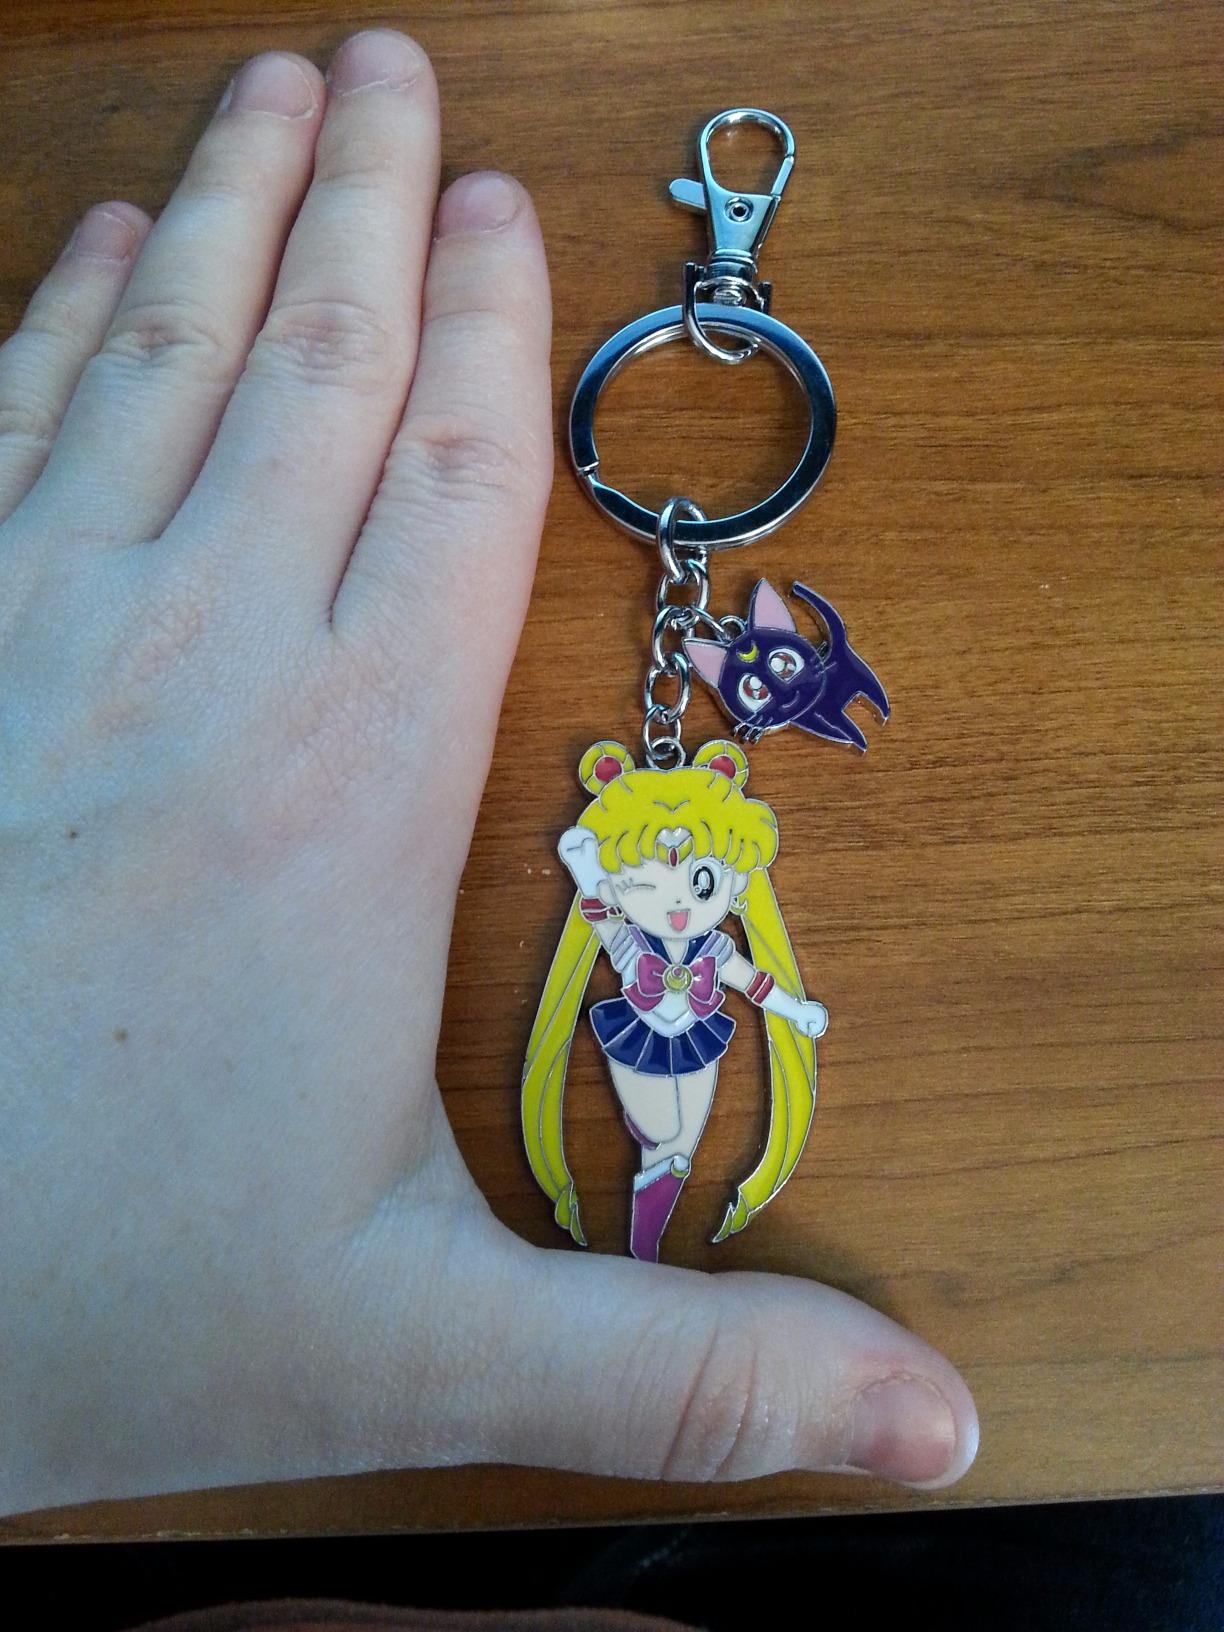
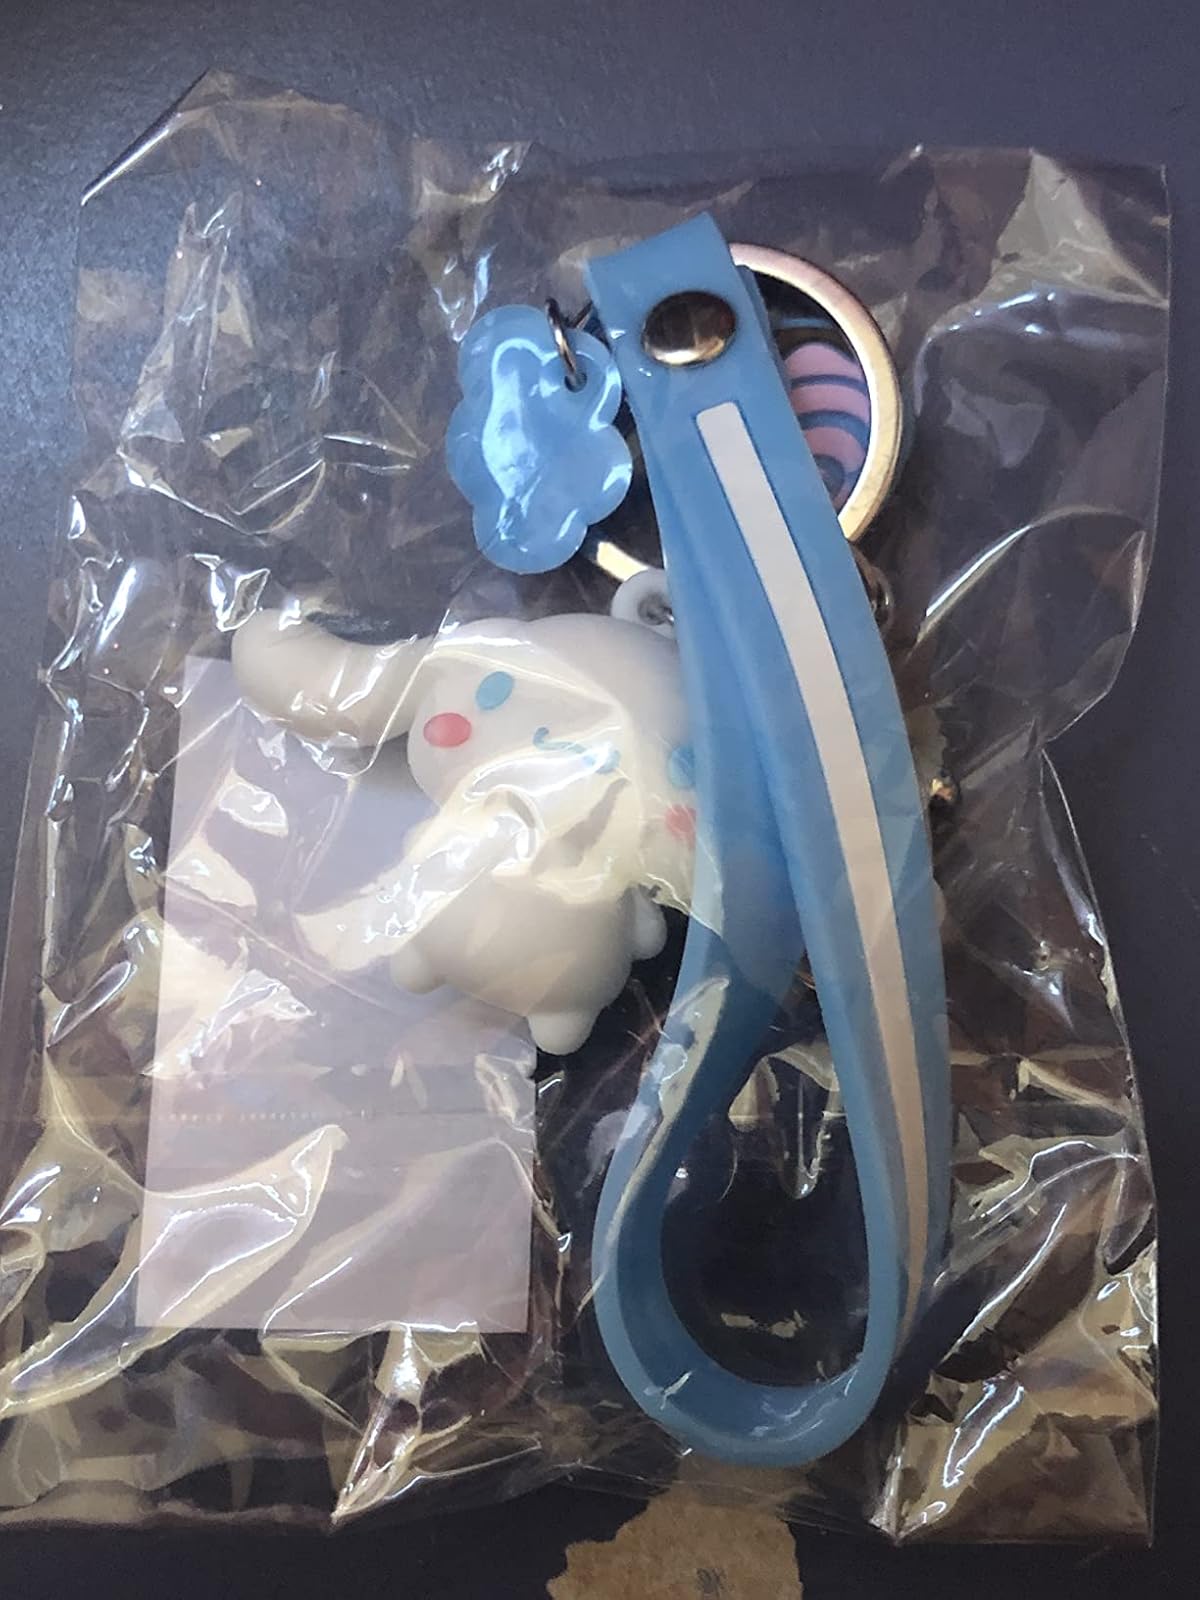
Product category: accessories_keychain
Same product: no